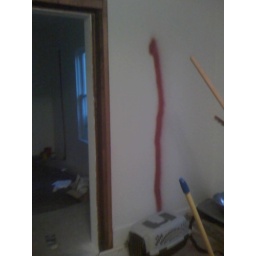
before kitchen wall demolition, guides for electricians were painted on the walls in red spray paint